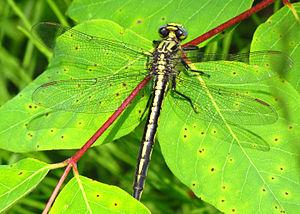
La famille des Gomphidae ou Gomphidés fait partie des Anisoptères, dans l'ordre des Odonates. Il s'agit d'une famille qui a conservé des caractéristiques ancestrales comme l'espacement entre les yeux au-dessus de la tête et une asymétrie au niveau de leur thorax. Ces libellules possèdent aussi des caractéristiques distinctes évolutives comme un ovipositeur réduit à une paire minuscule de lamelle. Cette famille contient 95 genres avec près de 1000 espèces.